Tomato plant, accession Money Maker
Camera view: vertical (180 deg); turntable rotation: 60 degrees
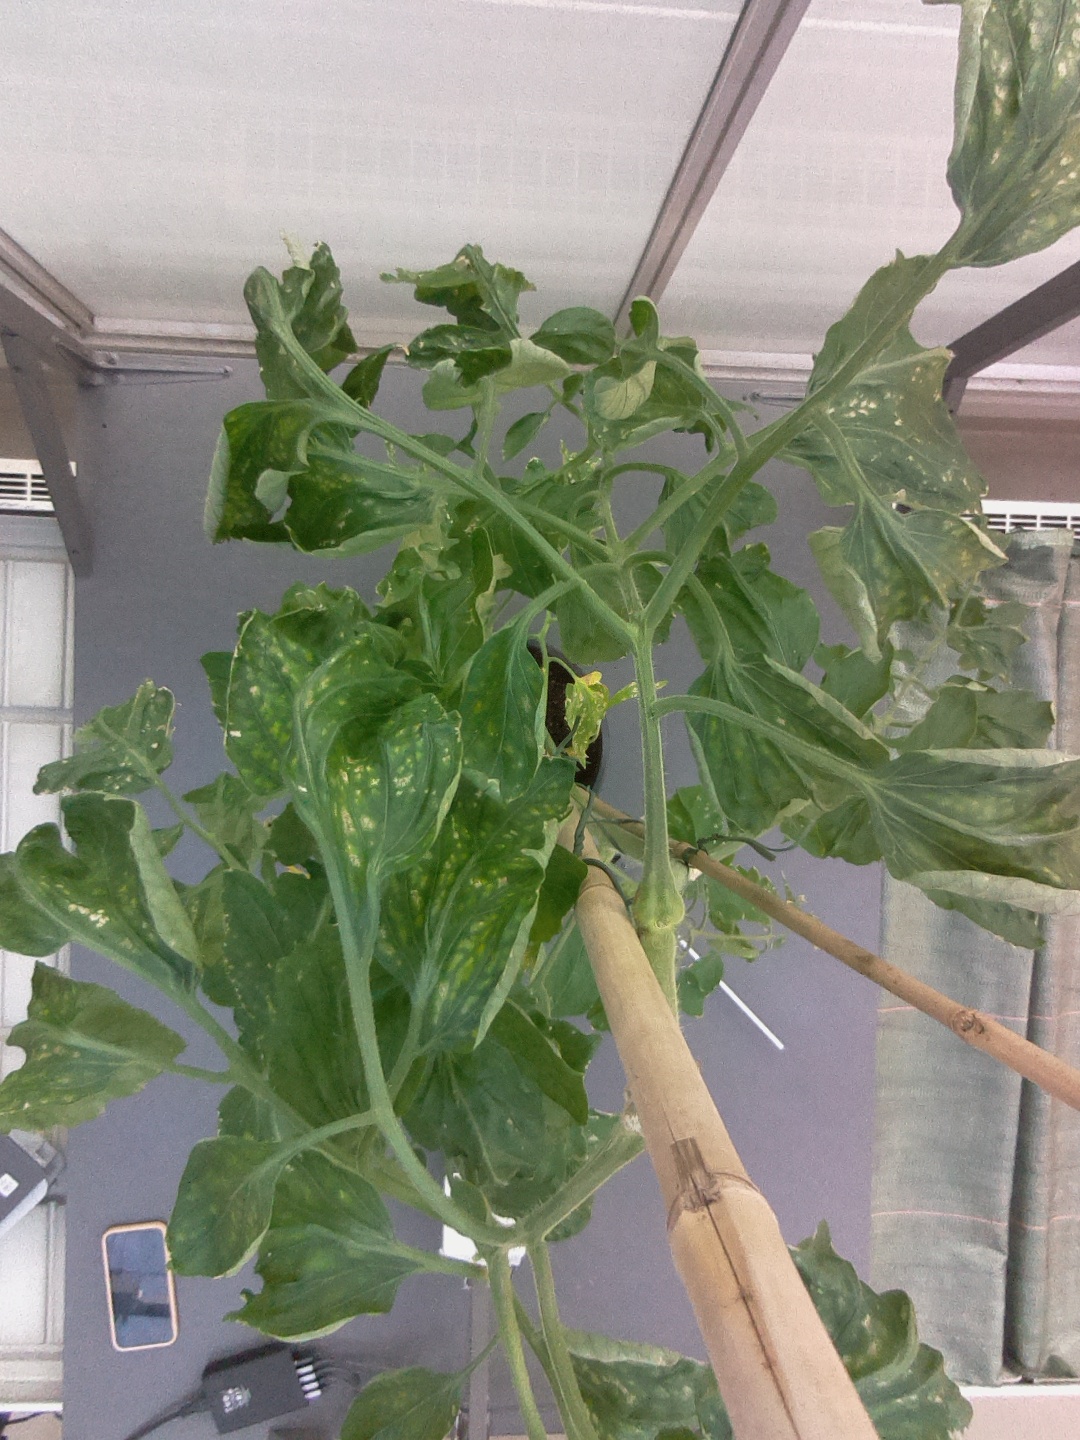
BBCH growth stage 29: 90%-100% Side shoots formed